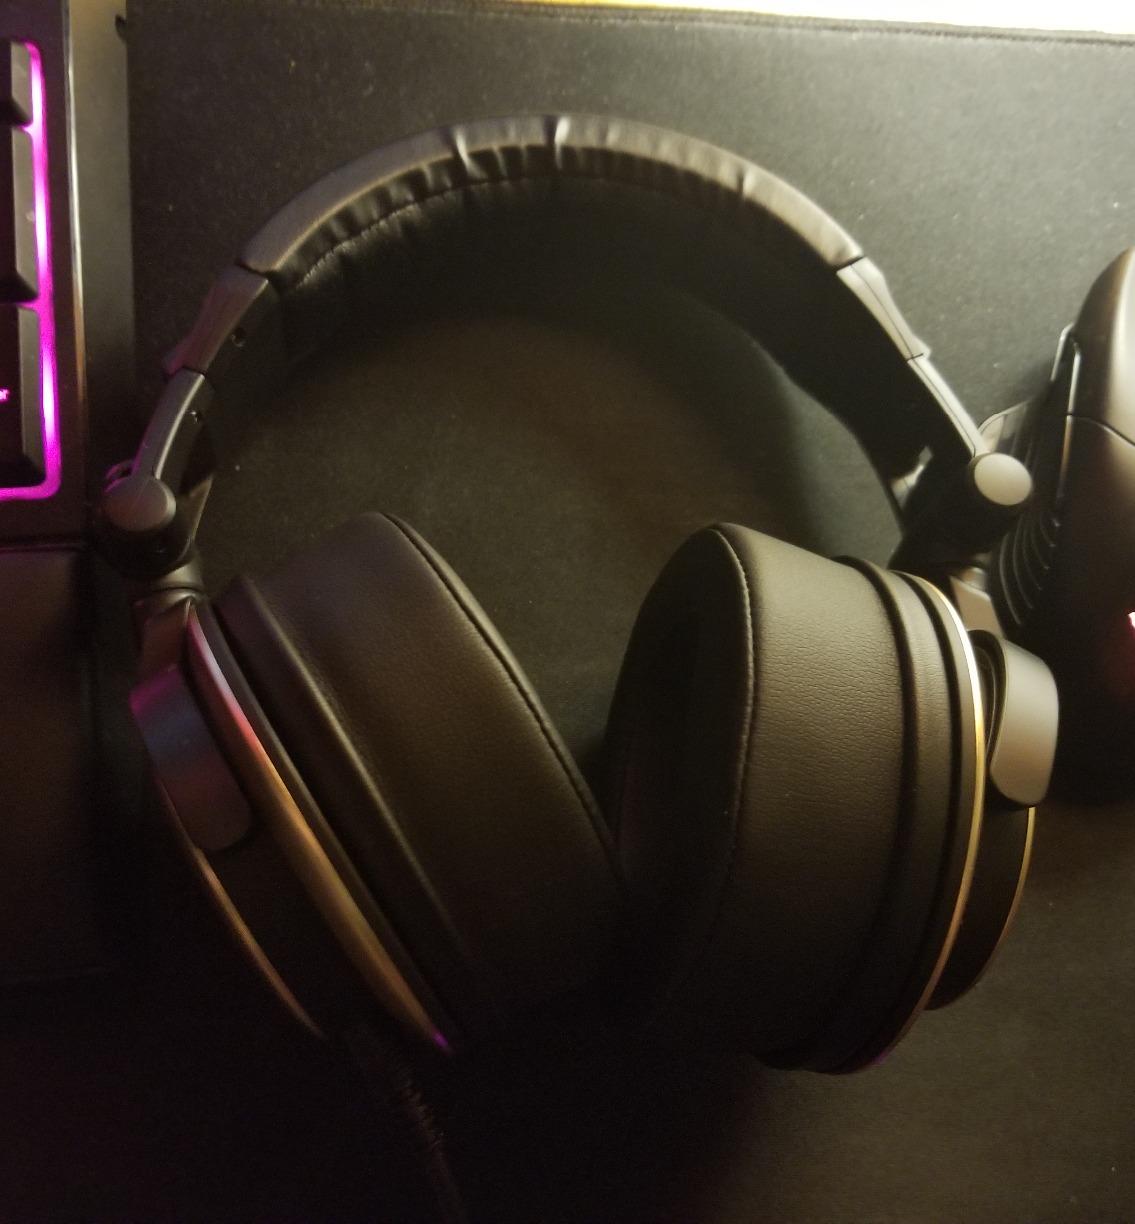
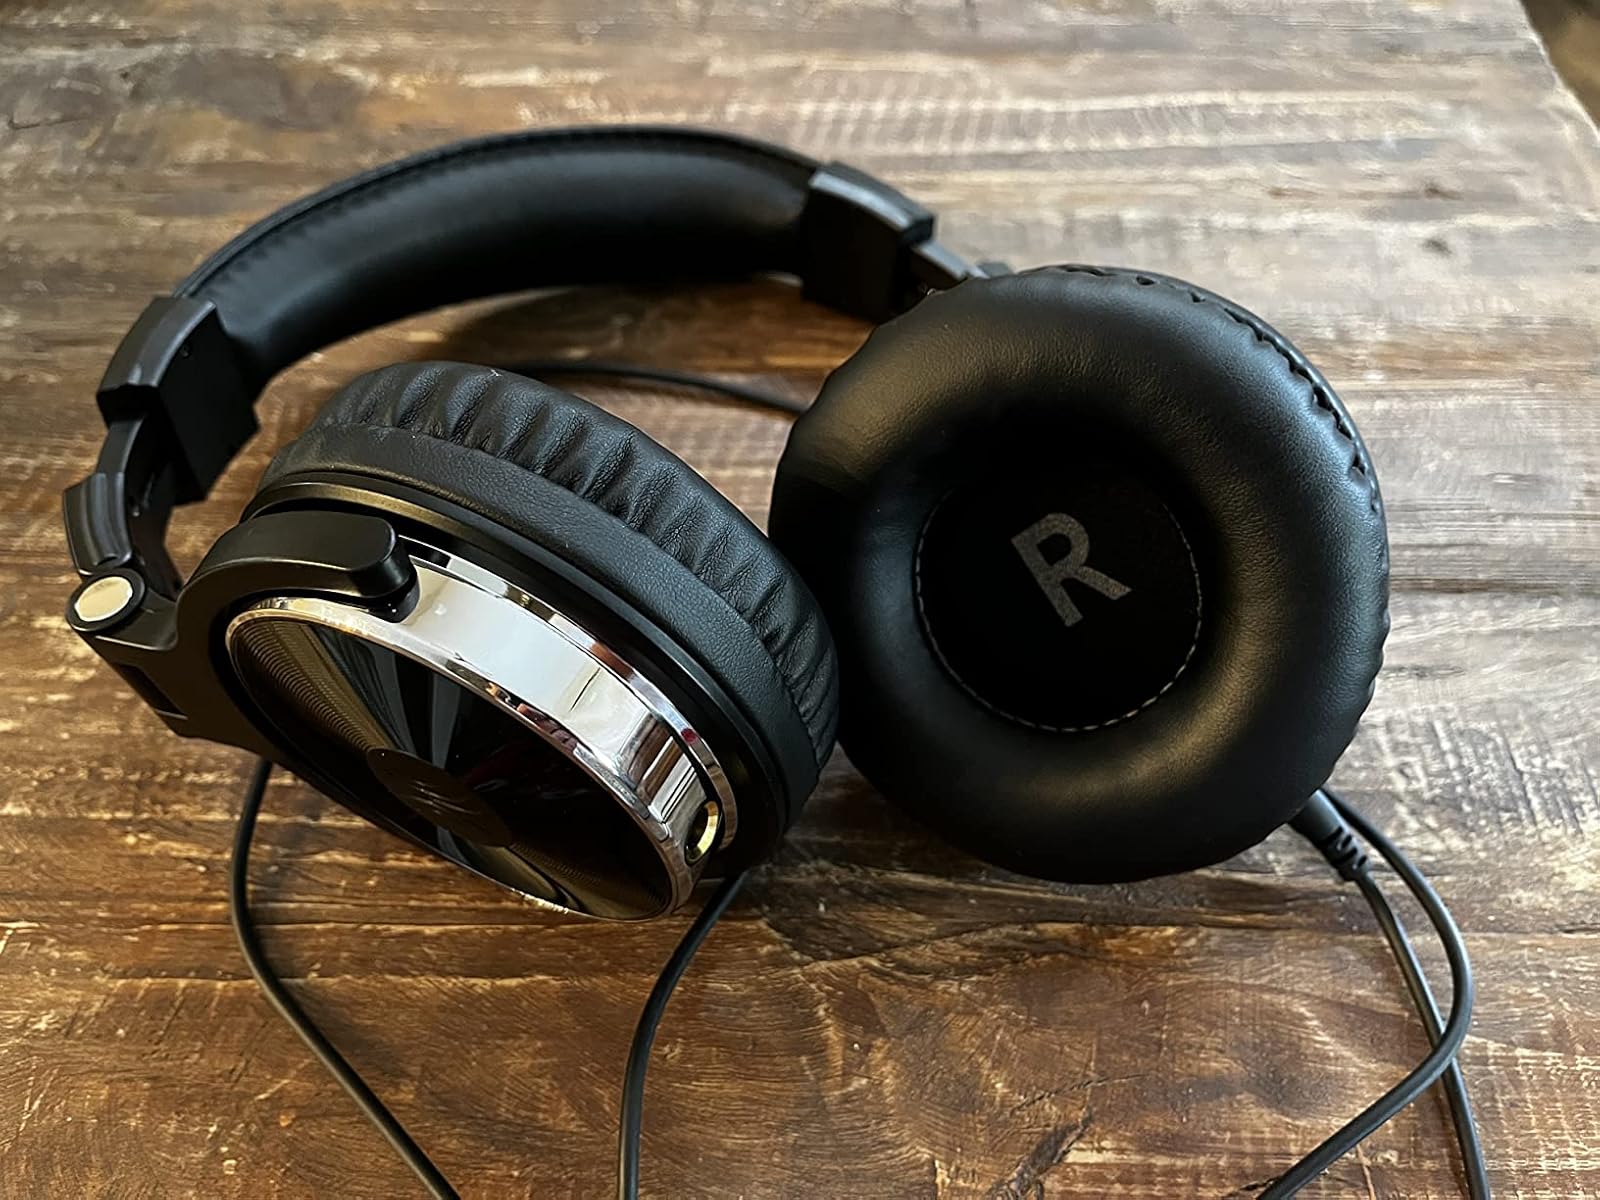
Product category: headphones
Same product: no